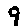
Label: 9